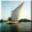
Label: ship